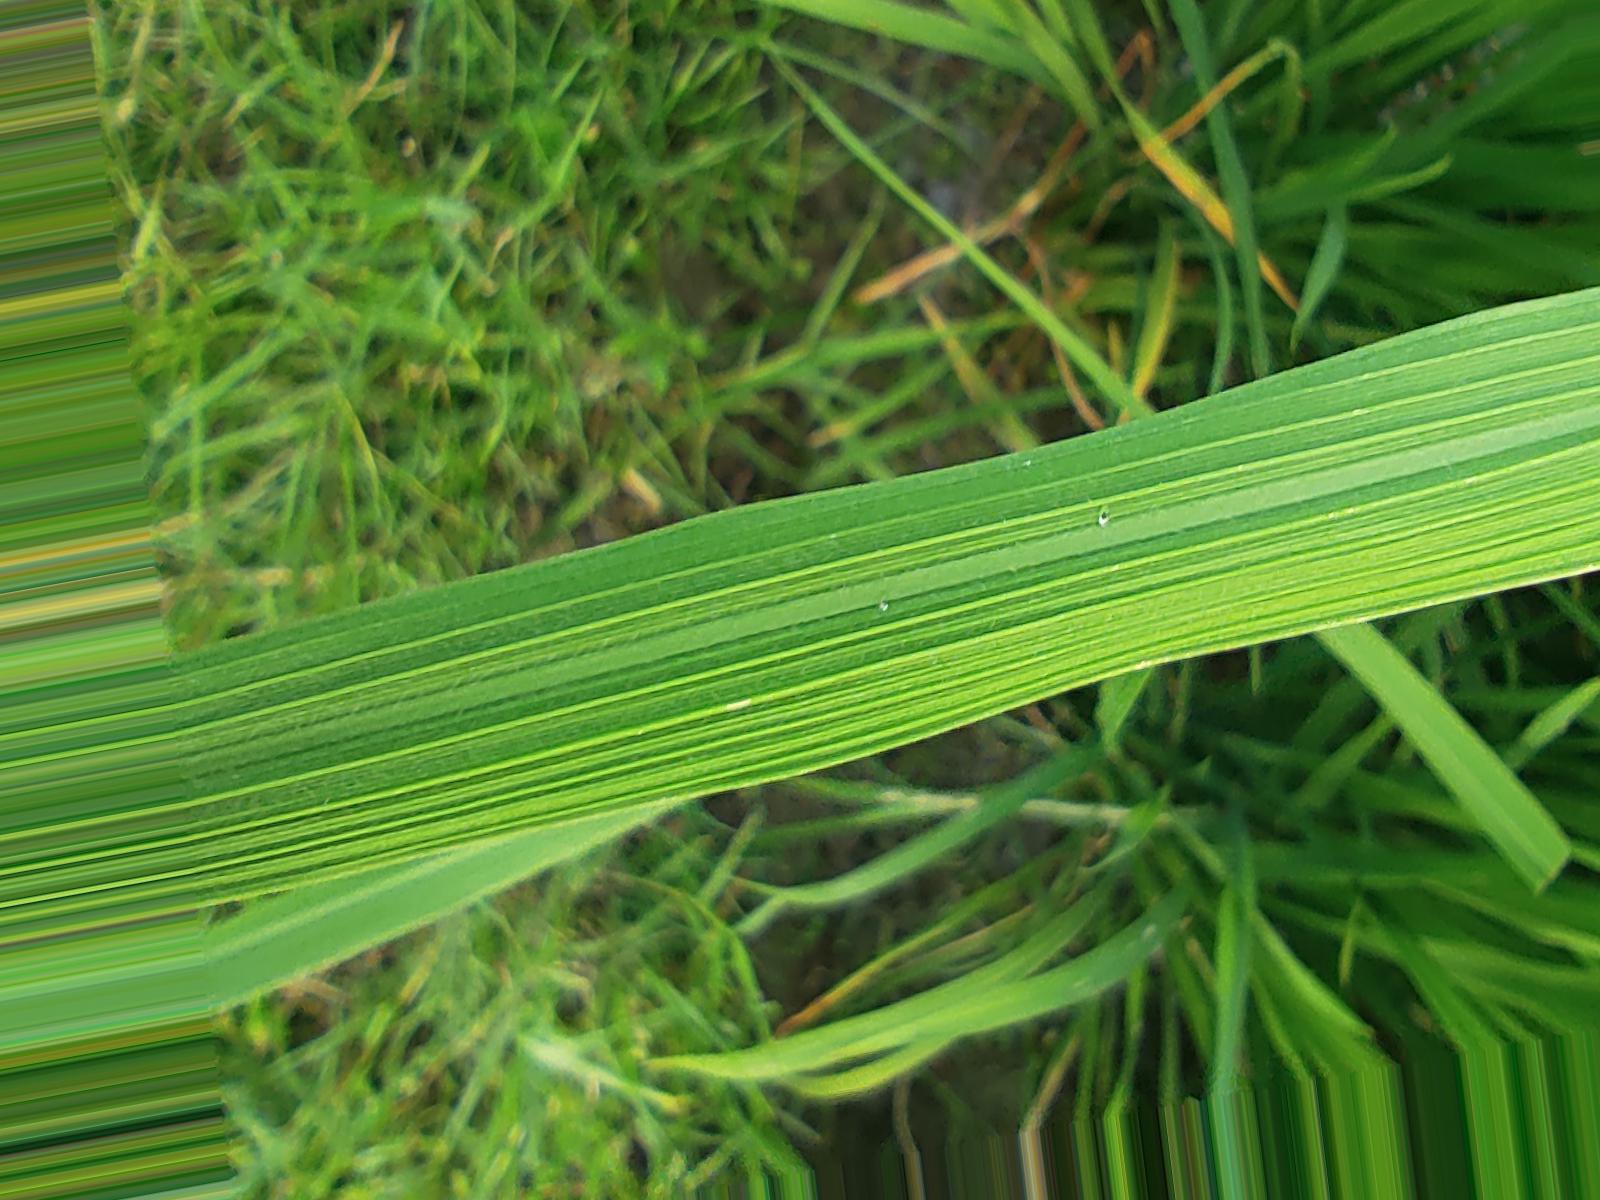
Nhãn: Healthy